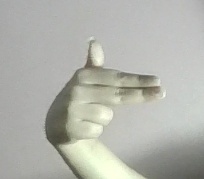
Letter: ghain